Tønsberg

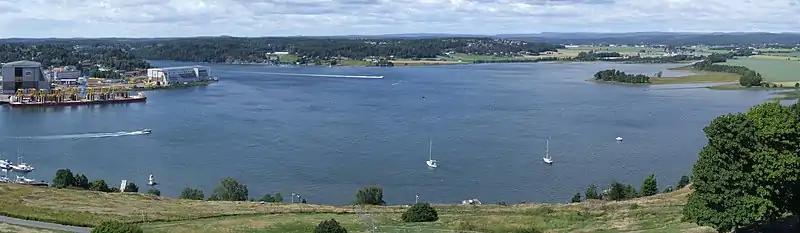
The Tønsberg Fjord as seen from Tønsberg Fortress.

Tønsberg is a city southeastern in Vestfold County, on the western shore of the Oslofjord. Tønsberg lies north of Færder, south of Horten, and north-east of Sandefjord. It is the ninth-largest city in Norway (by population). The city center lies just north of Nøtterøy Island.